Evgeny Ustyugov

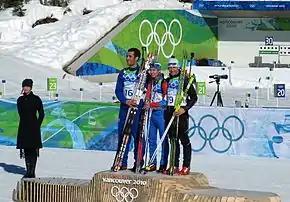
Ustuygov won the 15 km mass start competition on 21 February 2010 in Vancouver.

Men's biathlon at the Olympic Games started with the spring competition on 14 February 2010. Then-coach Vladimir Barnashov suggested that snow and rain influenced the skier's performance. Ustuyugov missed two targets and finished 15th, 1 minute and 40 seconds behind winner Vincent Jay. Two days later, he achieved the same result in the pursuit event, but now missing four targets. If counting the time only, Ustyugov finished third behind only Dominik Landertinger and Christoph Sumann. On 18 February, Ustuygov came in fourth in the individual event; winner was Emil Svendsen, who 49 seconds faster than Ustyugov.